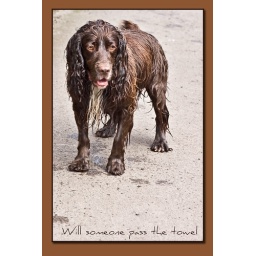
I met this dog and his owner in Witton Country park. He had been playing ball in the river.Explore 15/07/09